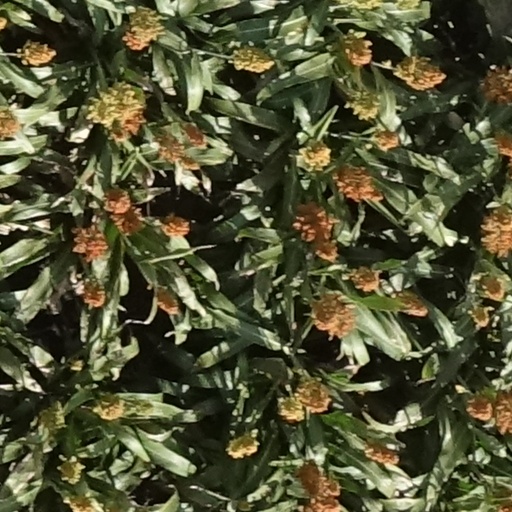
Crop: sorghum